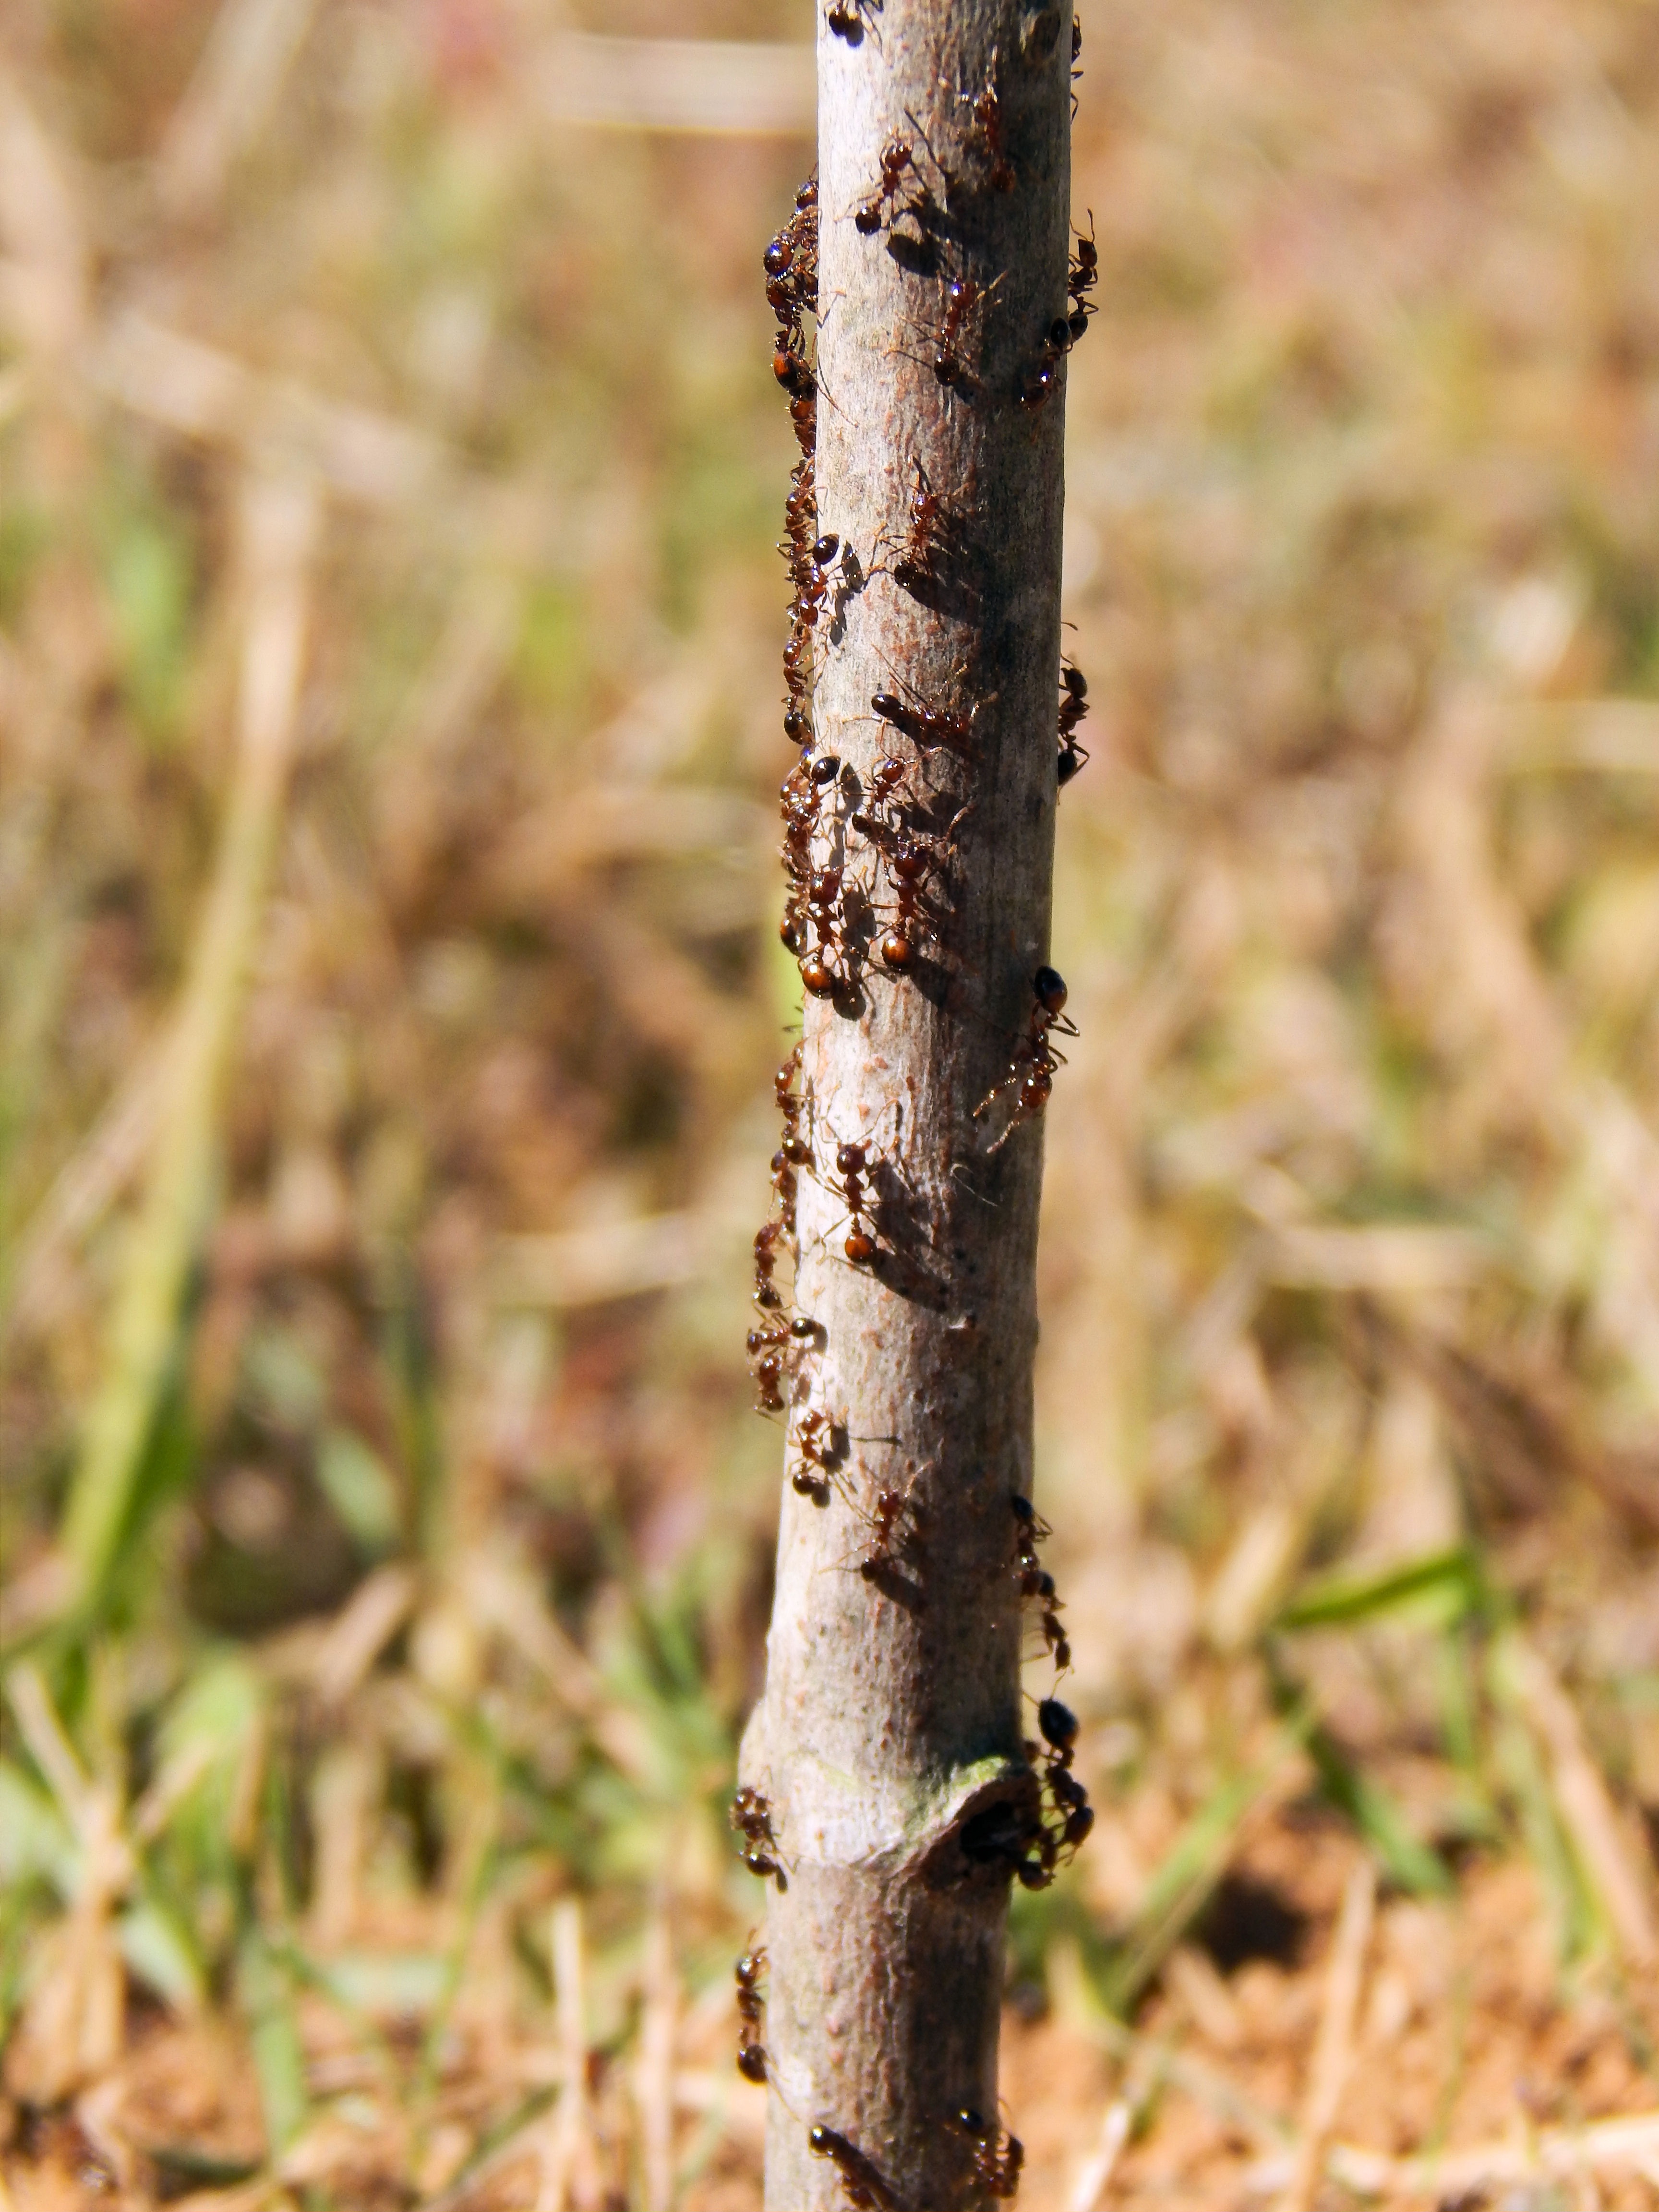
tree, nature, grass, branch, plant, wood, leaf, flower, trunk, animal, busy, wild, food, red, produce, insect, birch, small, brown, soil, bug, twig, creature, teamwork, species, colony, ants, flowering plant, grass family, plant stem, woody plant, land plant